Malcolm Roberts (politician)

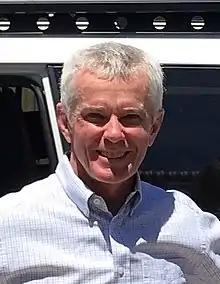
Roberts in Blackwater in October 2020

Malcolm Ieuan Roberts (born 3 May 1955) is an Australian politician. He is a member of One Nation and has been a Senator for Queensland since 2019. He also served in the Senate from 2016 to 2017.